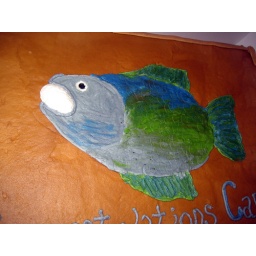
12x18 wedding white cake, buttercreamCustomer requested a fish with a golf ball in it's mouth...my best effort....